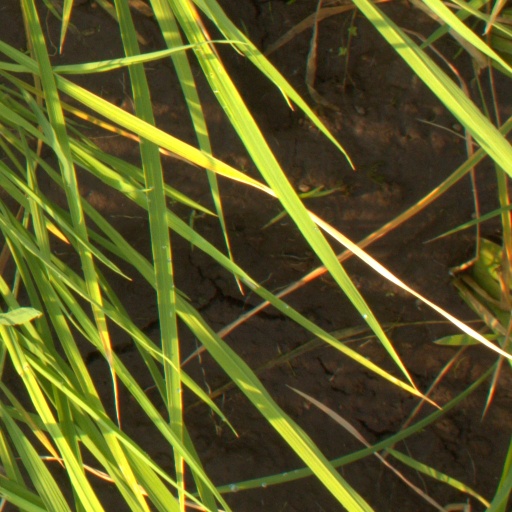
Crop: rice